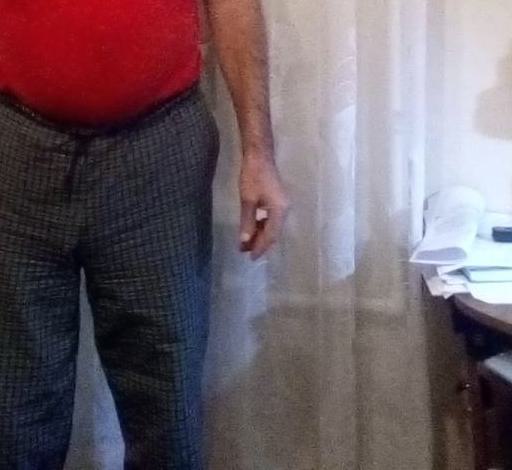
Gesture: no_gesture